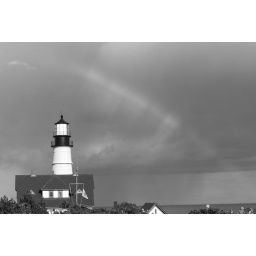
The rainbow transforms into something else in black and white